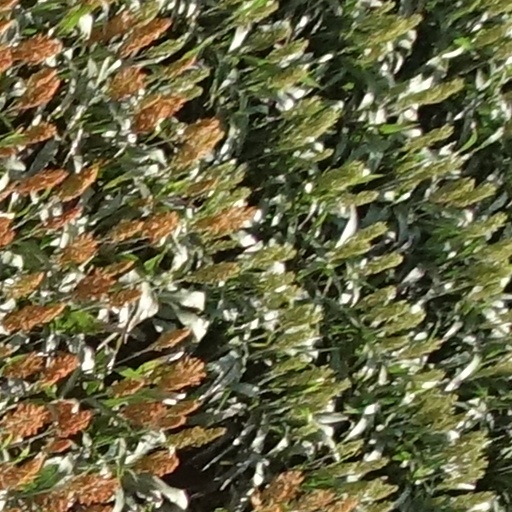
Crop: sorghum